Sue Barker

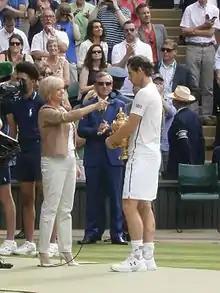
Sue Barker interviewing Andy Murray at Wimbledon in 2016

After retiring as a tennis player, Barker became a commentator and sports reporter for Australia's Channel 7 in 1985 before anchoring tennis coverage for British Sky Broadcasting from 1990 to 1993. In 1993, Barker joined the BBC and hosted its Wimbledon coverage as a regular guest on "Today at Wimbledon" with Harry Carpenter. She took over as host of "Today at Wimbledon" in 1994, and from 2000 until 2022, she anchored the two-week-long broadcast for the network.